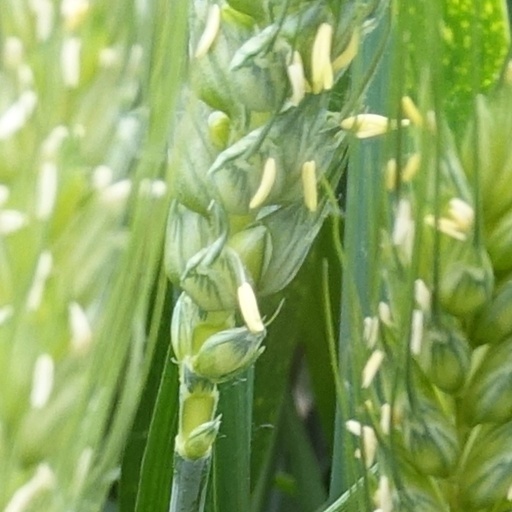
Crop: wheat